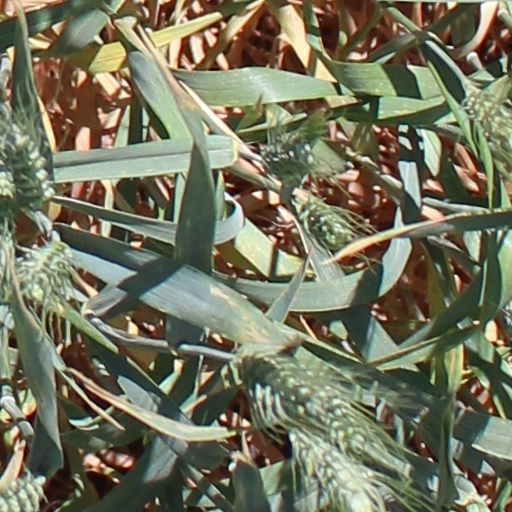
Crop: wheat